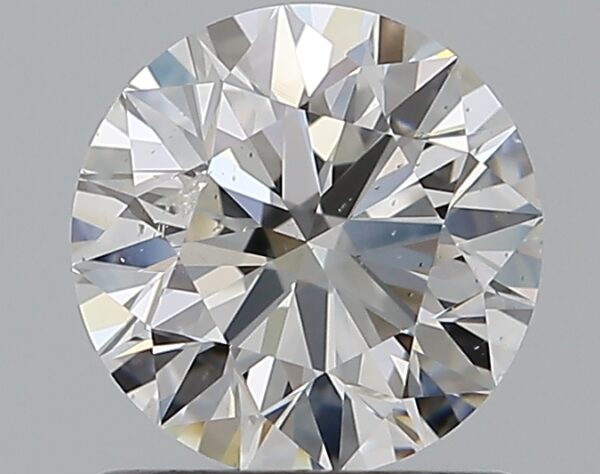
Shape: round
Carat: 1
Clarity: SI1
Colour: F
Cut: EX
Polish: EX
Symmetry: EX
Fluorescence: N
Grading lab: GIA
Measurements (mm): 6.35 x 6.39 x 3.98